My Worst Nightmare

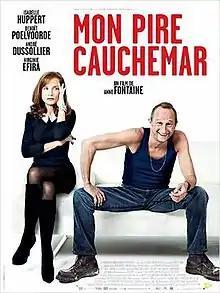
Film poster

My Worst Nightmare (original title: Mon pire cauchemar) is a 2011 French-Belgian comedy-drama film written and directed by Anne Fontaine, starring Isabelle Huppert, Benoît Poelvoorde and André Dussollier.